The Church of Scientology: A History of a New Religion

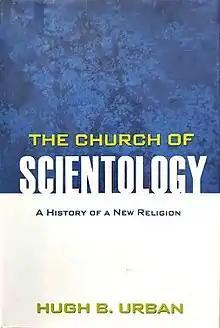
First edition

The Church of Scientology: A History of a New Religion is a 2011 book about the history of the Church of Scientology by Hugh Urban, a professor of religious studies in the Department of Comparative Studies at Ohio State University. Urban discusses the history and teachings of the group and how they relate to broader trends in American society. Urban also writes about whether the group is a religion, and how religion is defined. In "The Chronicle of Higher Education", Seth Perry states that Urban "is more concerned with the questions Scientology raises than about Scientology itself".